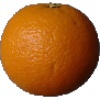
Label: orange